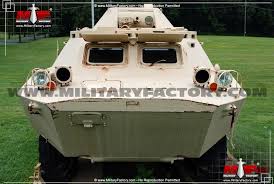
Label: BTR